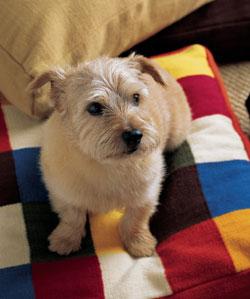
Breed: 203-n000016-Norwich_terrier